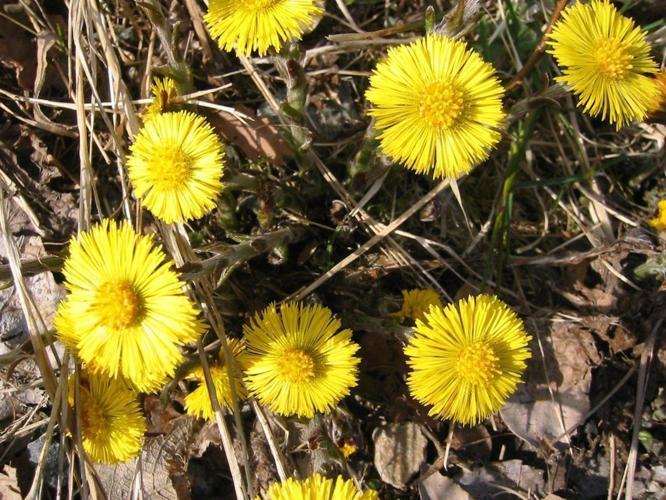
Flower: Coltsfoot